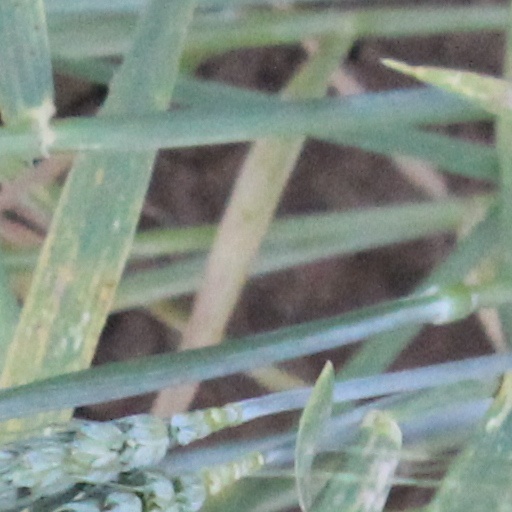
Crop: wheat